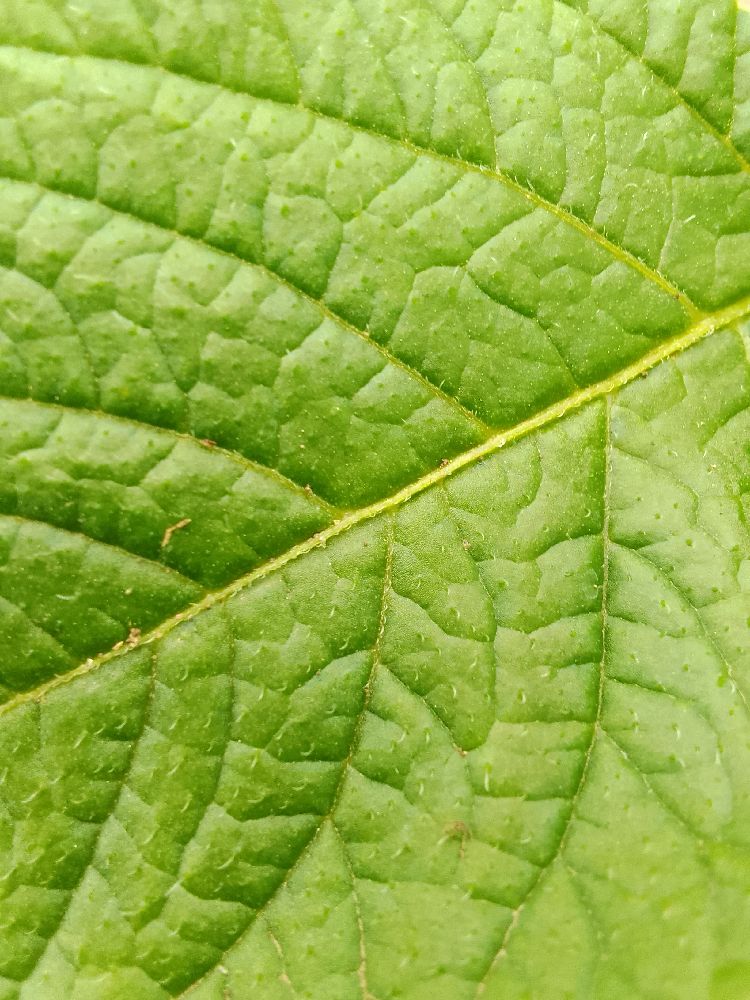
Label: Healthy